Sydney Pardon

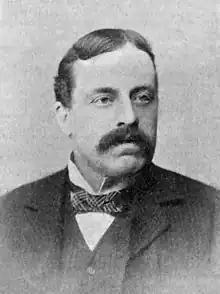
Sydney Pardon

Sydney Herbert Pardon (23 September 1855 – 20 November 1925) was a sports journalist who was the editor of "Wisden Cricketers' Almanack" for 35 editions, from 1891 until his death. His father was the journalist George Frederick Pardon.